Lattice network

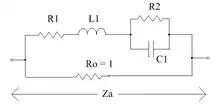
Impedance Z

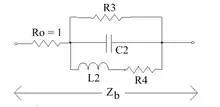
Impedance Zb

By cascading a number of the first and second order circuits, of the type just developed, it is possible to derive higher order low-pass networks of the type: